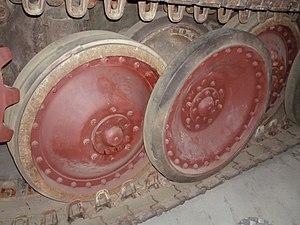
On désigne par le terme de chenille un dispositif mécanique articulé permettant d'assurer la transmission de la masse d'un véhicule au sol en la répartissant sur une surface supérieure à la seule surface de contact des roues de ce véhicule.